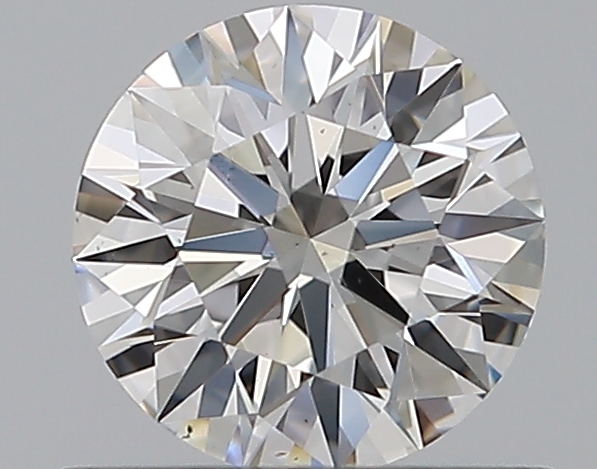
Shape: round
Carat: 0.52
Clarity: VS2
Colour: F
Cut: EX
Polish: EX
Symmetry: EX
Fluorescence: N
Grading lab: GIA
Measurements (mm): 5.2 x 5.22 x 3.19